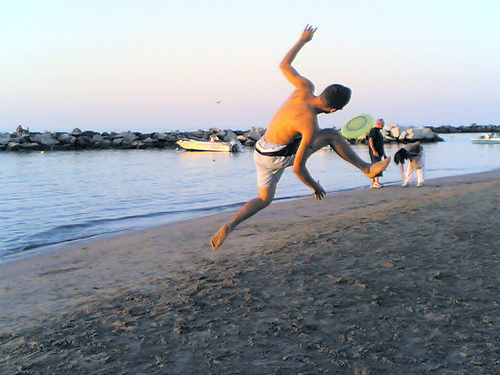
user: Given an image and a question. Answer the question in a short answer. Question: How did the boy get into the air? Short Answer:
assistant: jumped